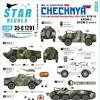
Label: BTR